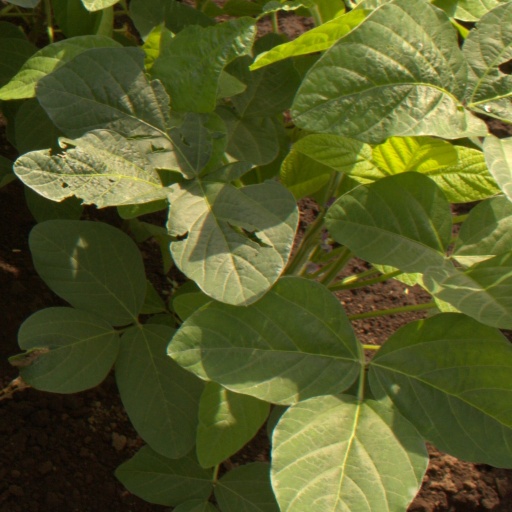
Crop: soybean